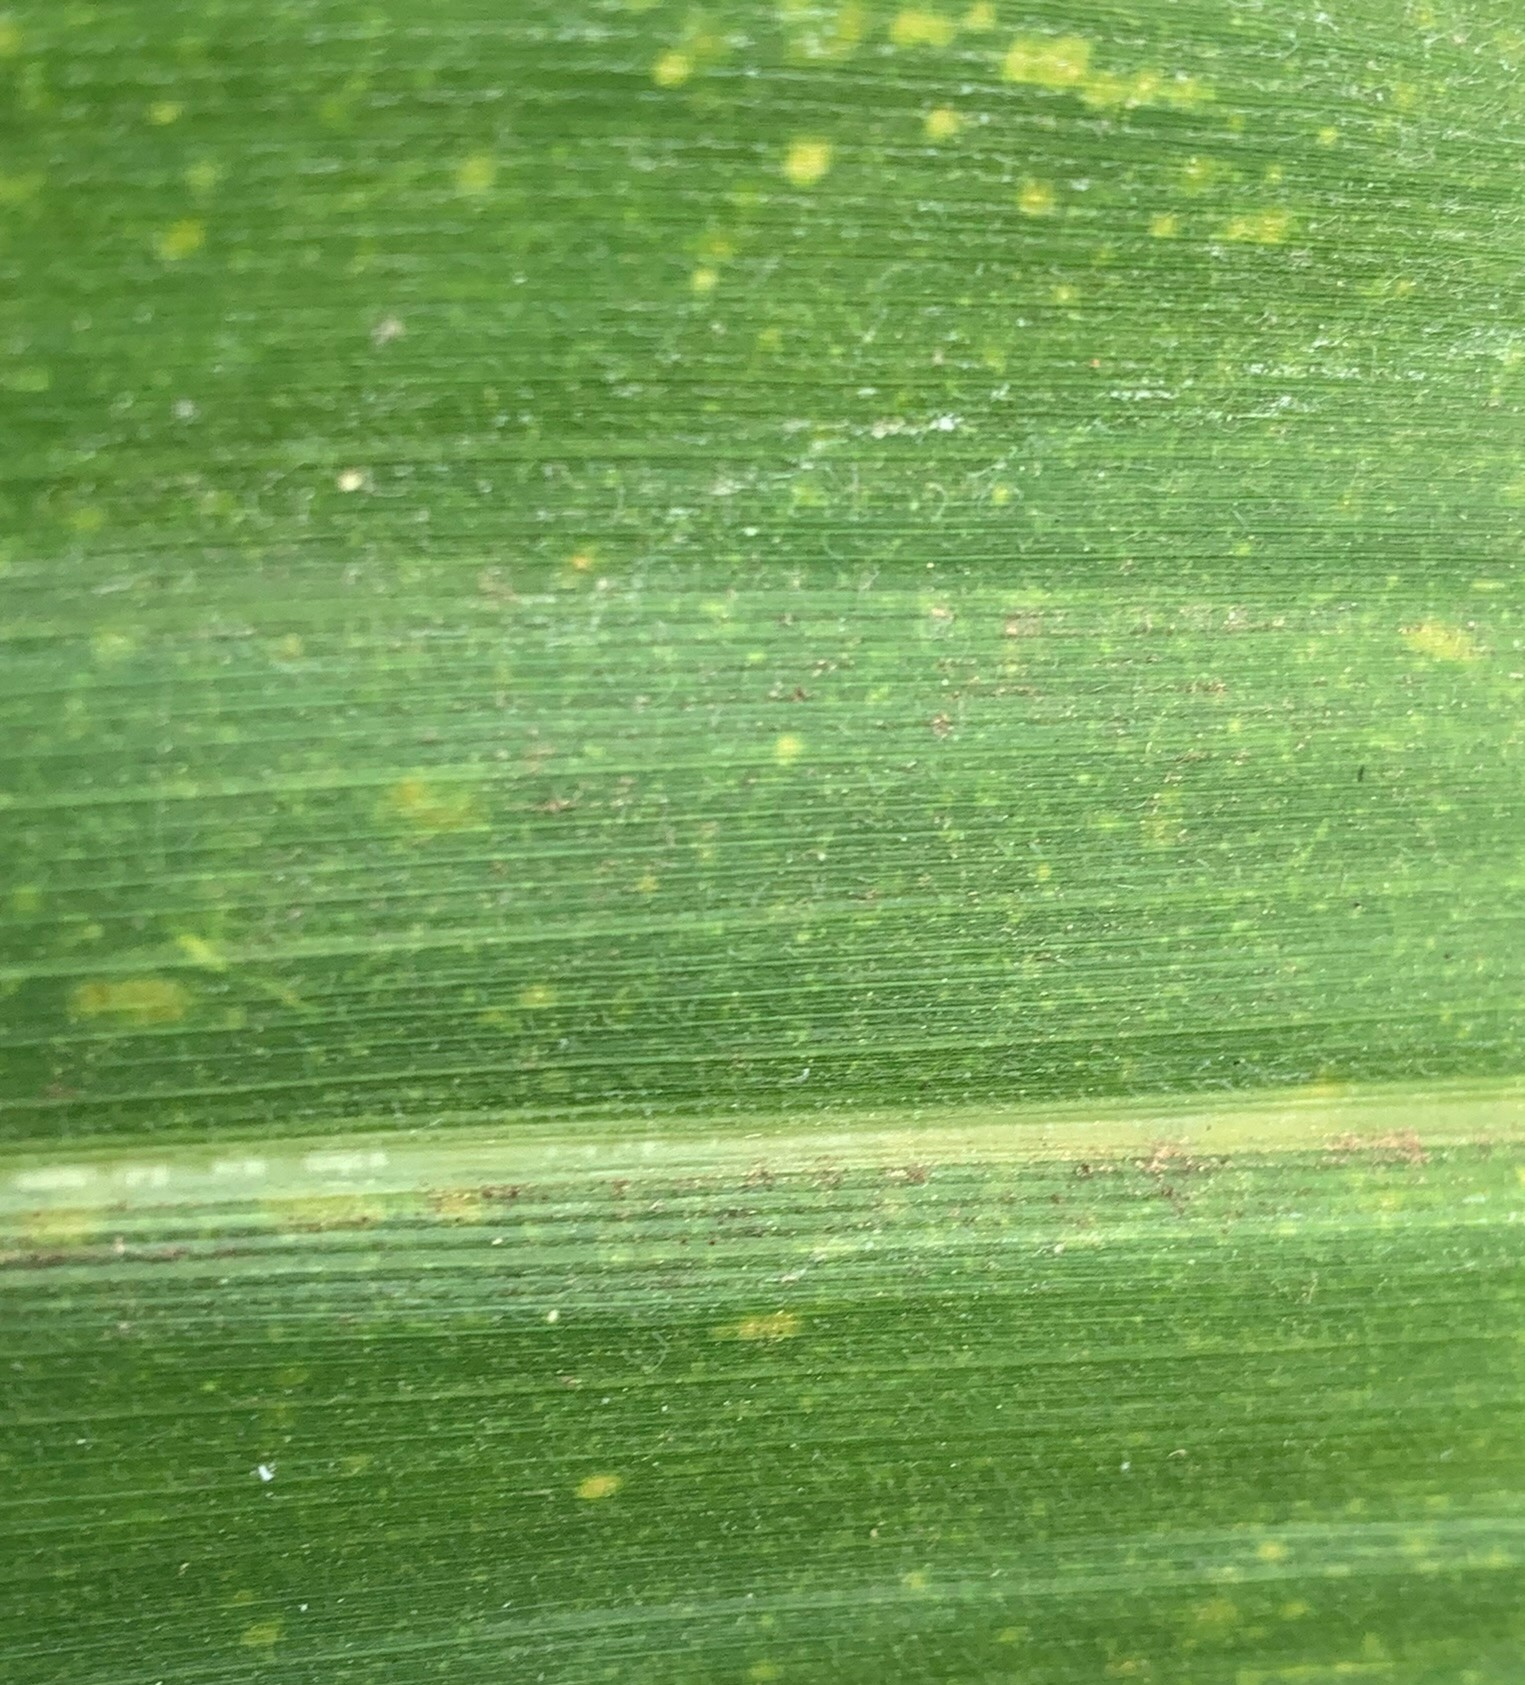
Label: MLN